Retroreflector

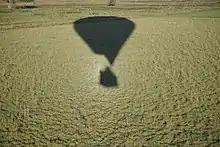
"Aura" around the shadow of a hot-air balloon, caused by retroreflection from dewdrops

Retroreflectors are devices that operate by returning light back to the light source along the same light direction. The coefficient of luminous intensity, "R", is the measure of a reflector performance, which is defined as the ratio of the strength of the reflected light (luminous intensity) to the amount of light that falls on the reflector (normal illuminance). A reflector appears brighter as its R value increases.